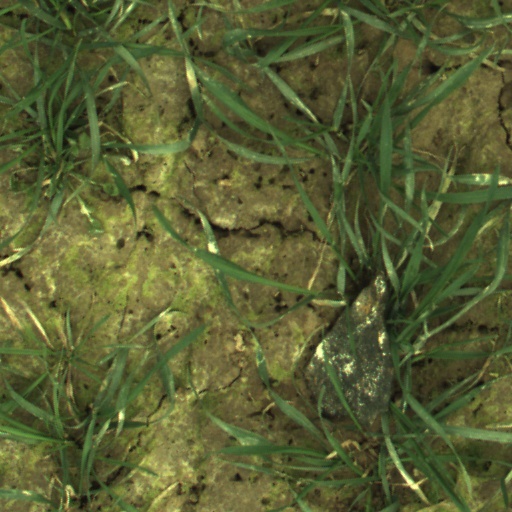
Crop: wheat